Sir John Fleming, 1st Baronet

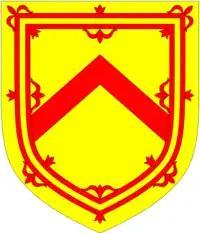
Arms of Fleming: (Baron Fleming (or Baron Slane)): "Or, a chevron within a double tressure flory counter-flory gules". These arms were borne as an inescutcheon of pretence by Charles Harrington, 3rd Earl Harrington, husband of the 1st baronet's daughter and co-heiress Jane Harrington

Sir John Fleming, 1st Baronet (born c.1730, died 6 November 1763) was an Anglo-Irish baronet, created first Baronet Fleming. of Brompton Park in the County of Middlesex in the Baronetage of Great Britain on 22 April 1763.